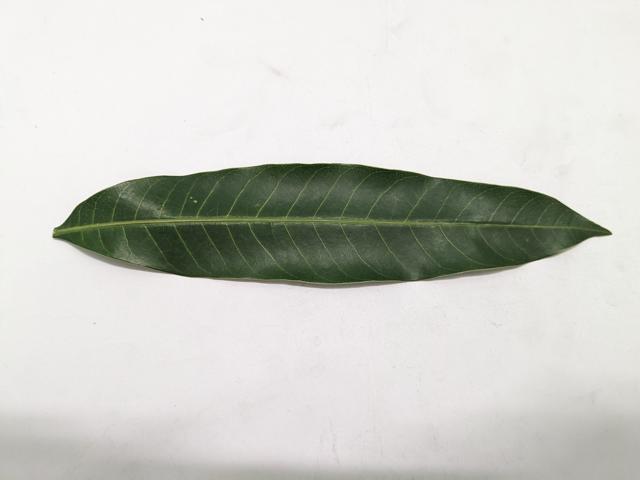
Mango leaf variety: Chaunsa